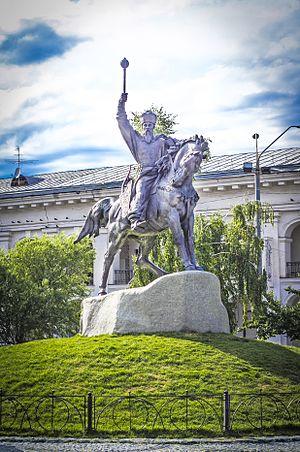
Petro Sahaidatchny, né en 1570 à Kulchyntsi et mort le 20 mars 1622 à Kiev, fut hetman d'Ukraine de 1614 à 1622, chef politique et civil. Ses troupes ont joué un rôle important dans la bataille de Khotin contre les Ottomans en 1621. Il a transformé la cosaquerie en une formation militaire régulière et affecta le caractère étatiste à l'ensemble du mouvement cosaque.